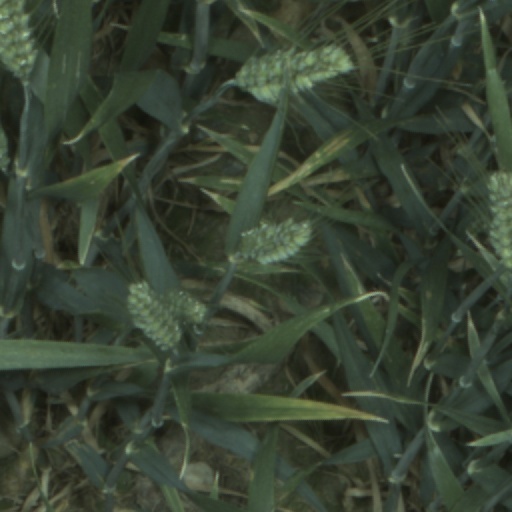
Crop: wheat